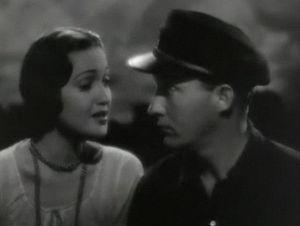
En route vers Singapour est un film américain réalisé par Victor Schertzinger, sorti en 1940.